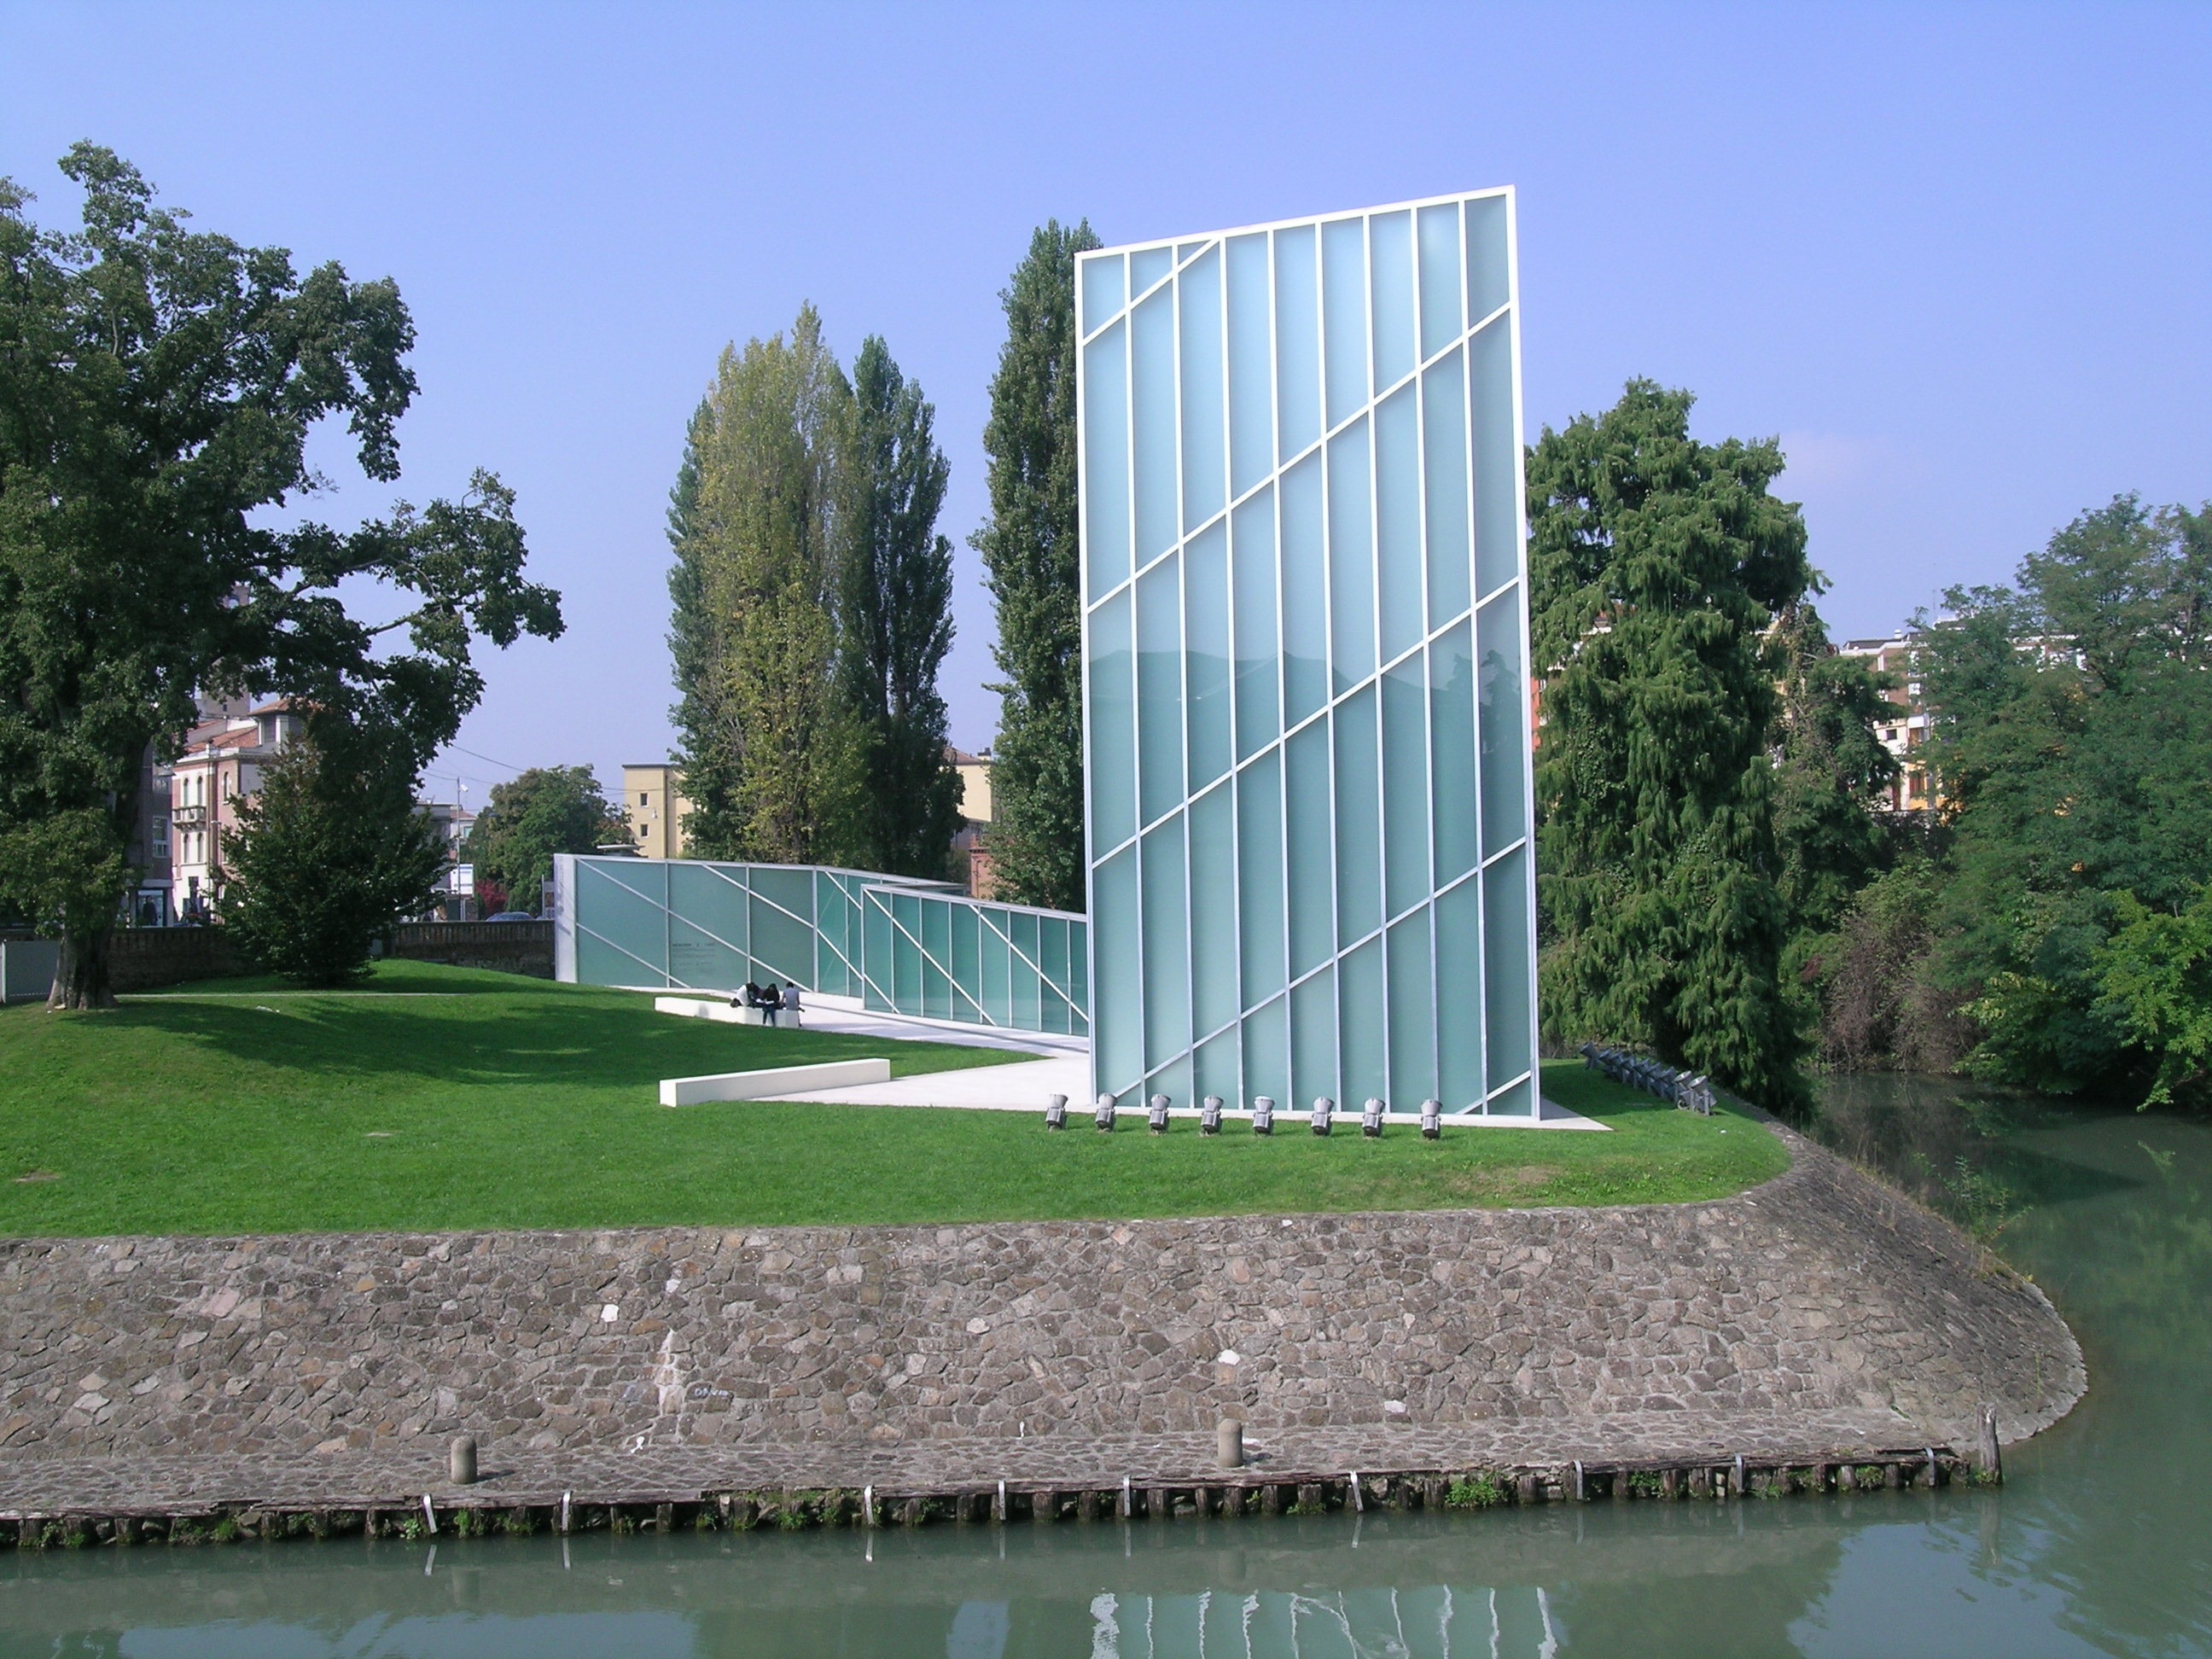
architecture, structure, lawn, house, home, swimming pool, italy, facade, memorial, pavilion, veneto, estate, padova, modern art, reflecting pool, landscape architect, september 11 memorial